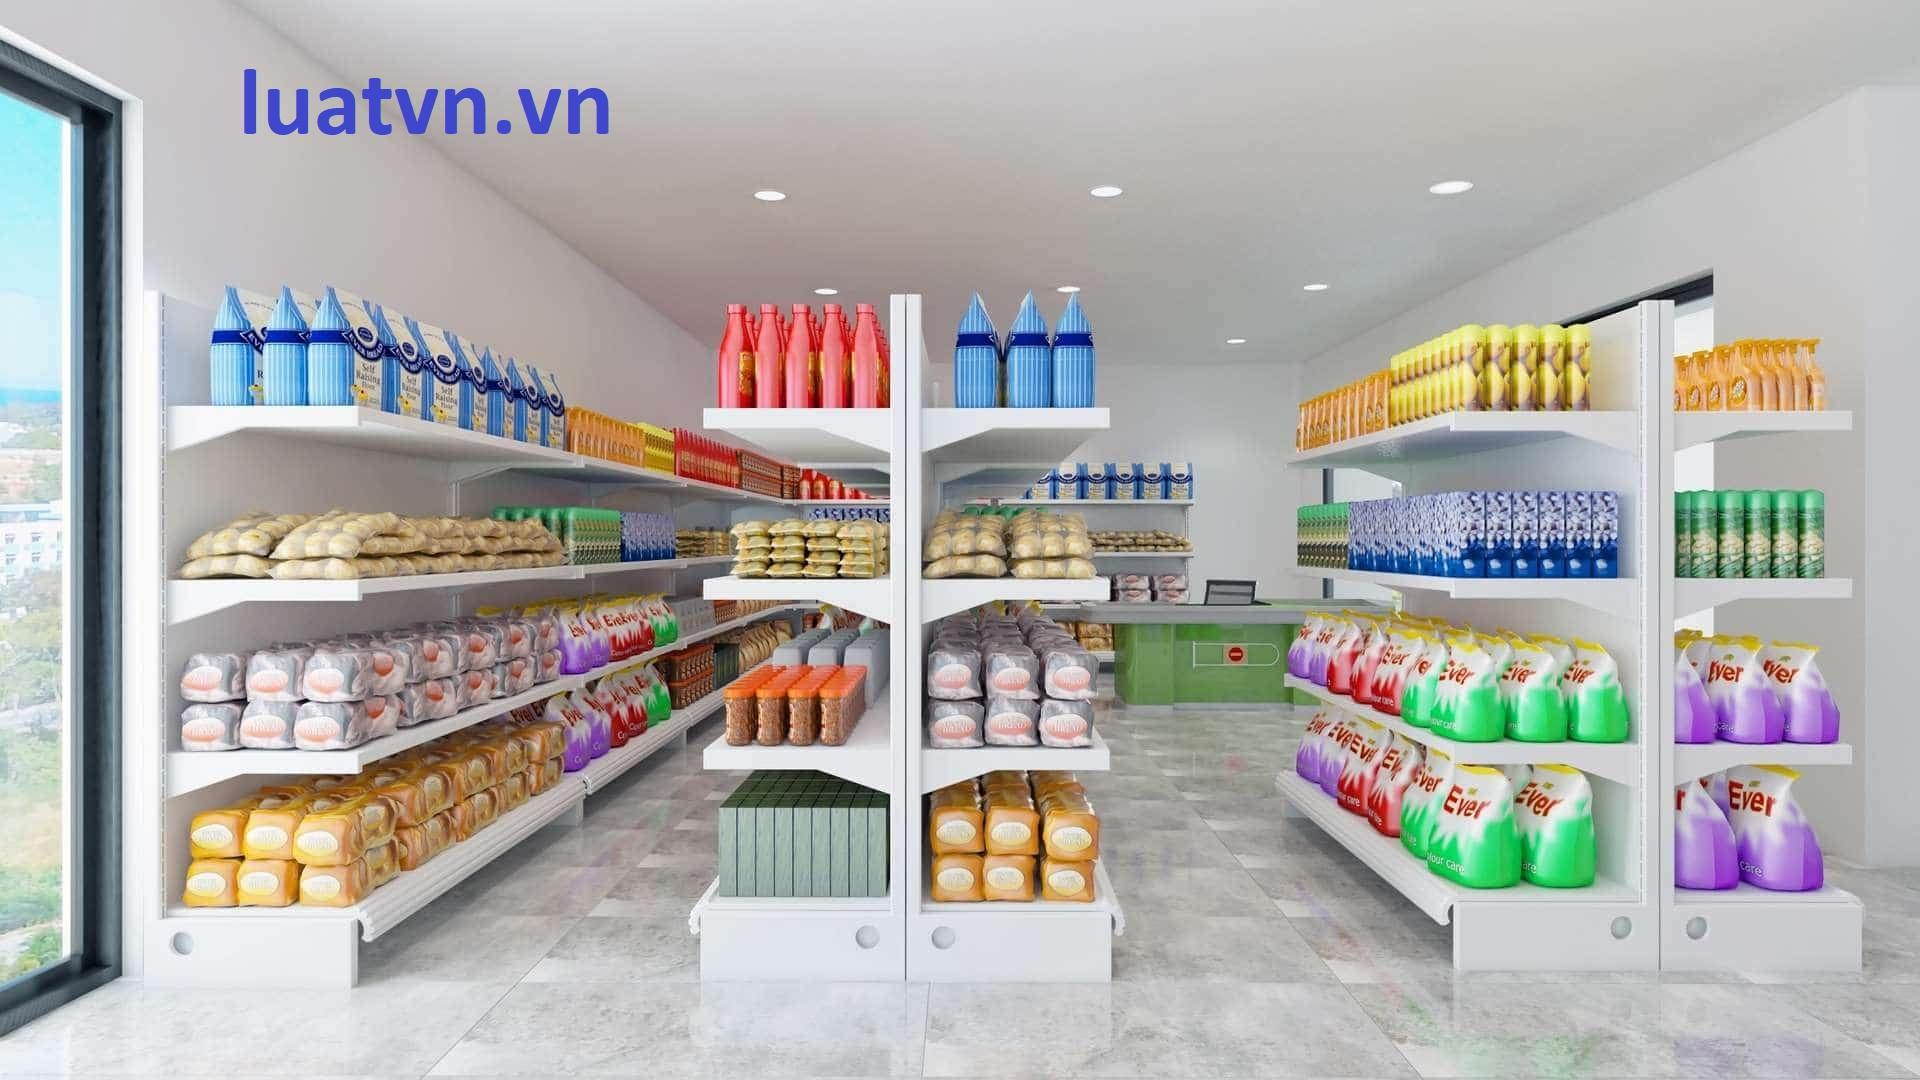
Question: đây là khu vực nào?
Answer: đây là một cửa hàng tiện lợi